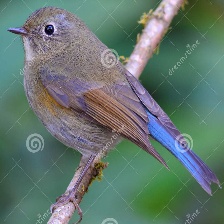
Species: HIMALAYAN BLUETAIL
Scientific name: TARSIGER RUFILATUS